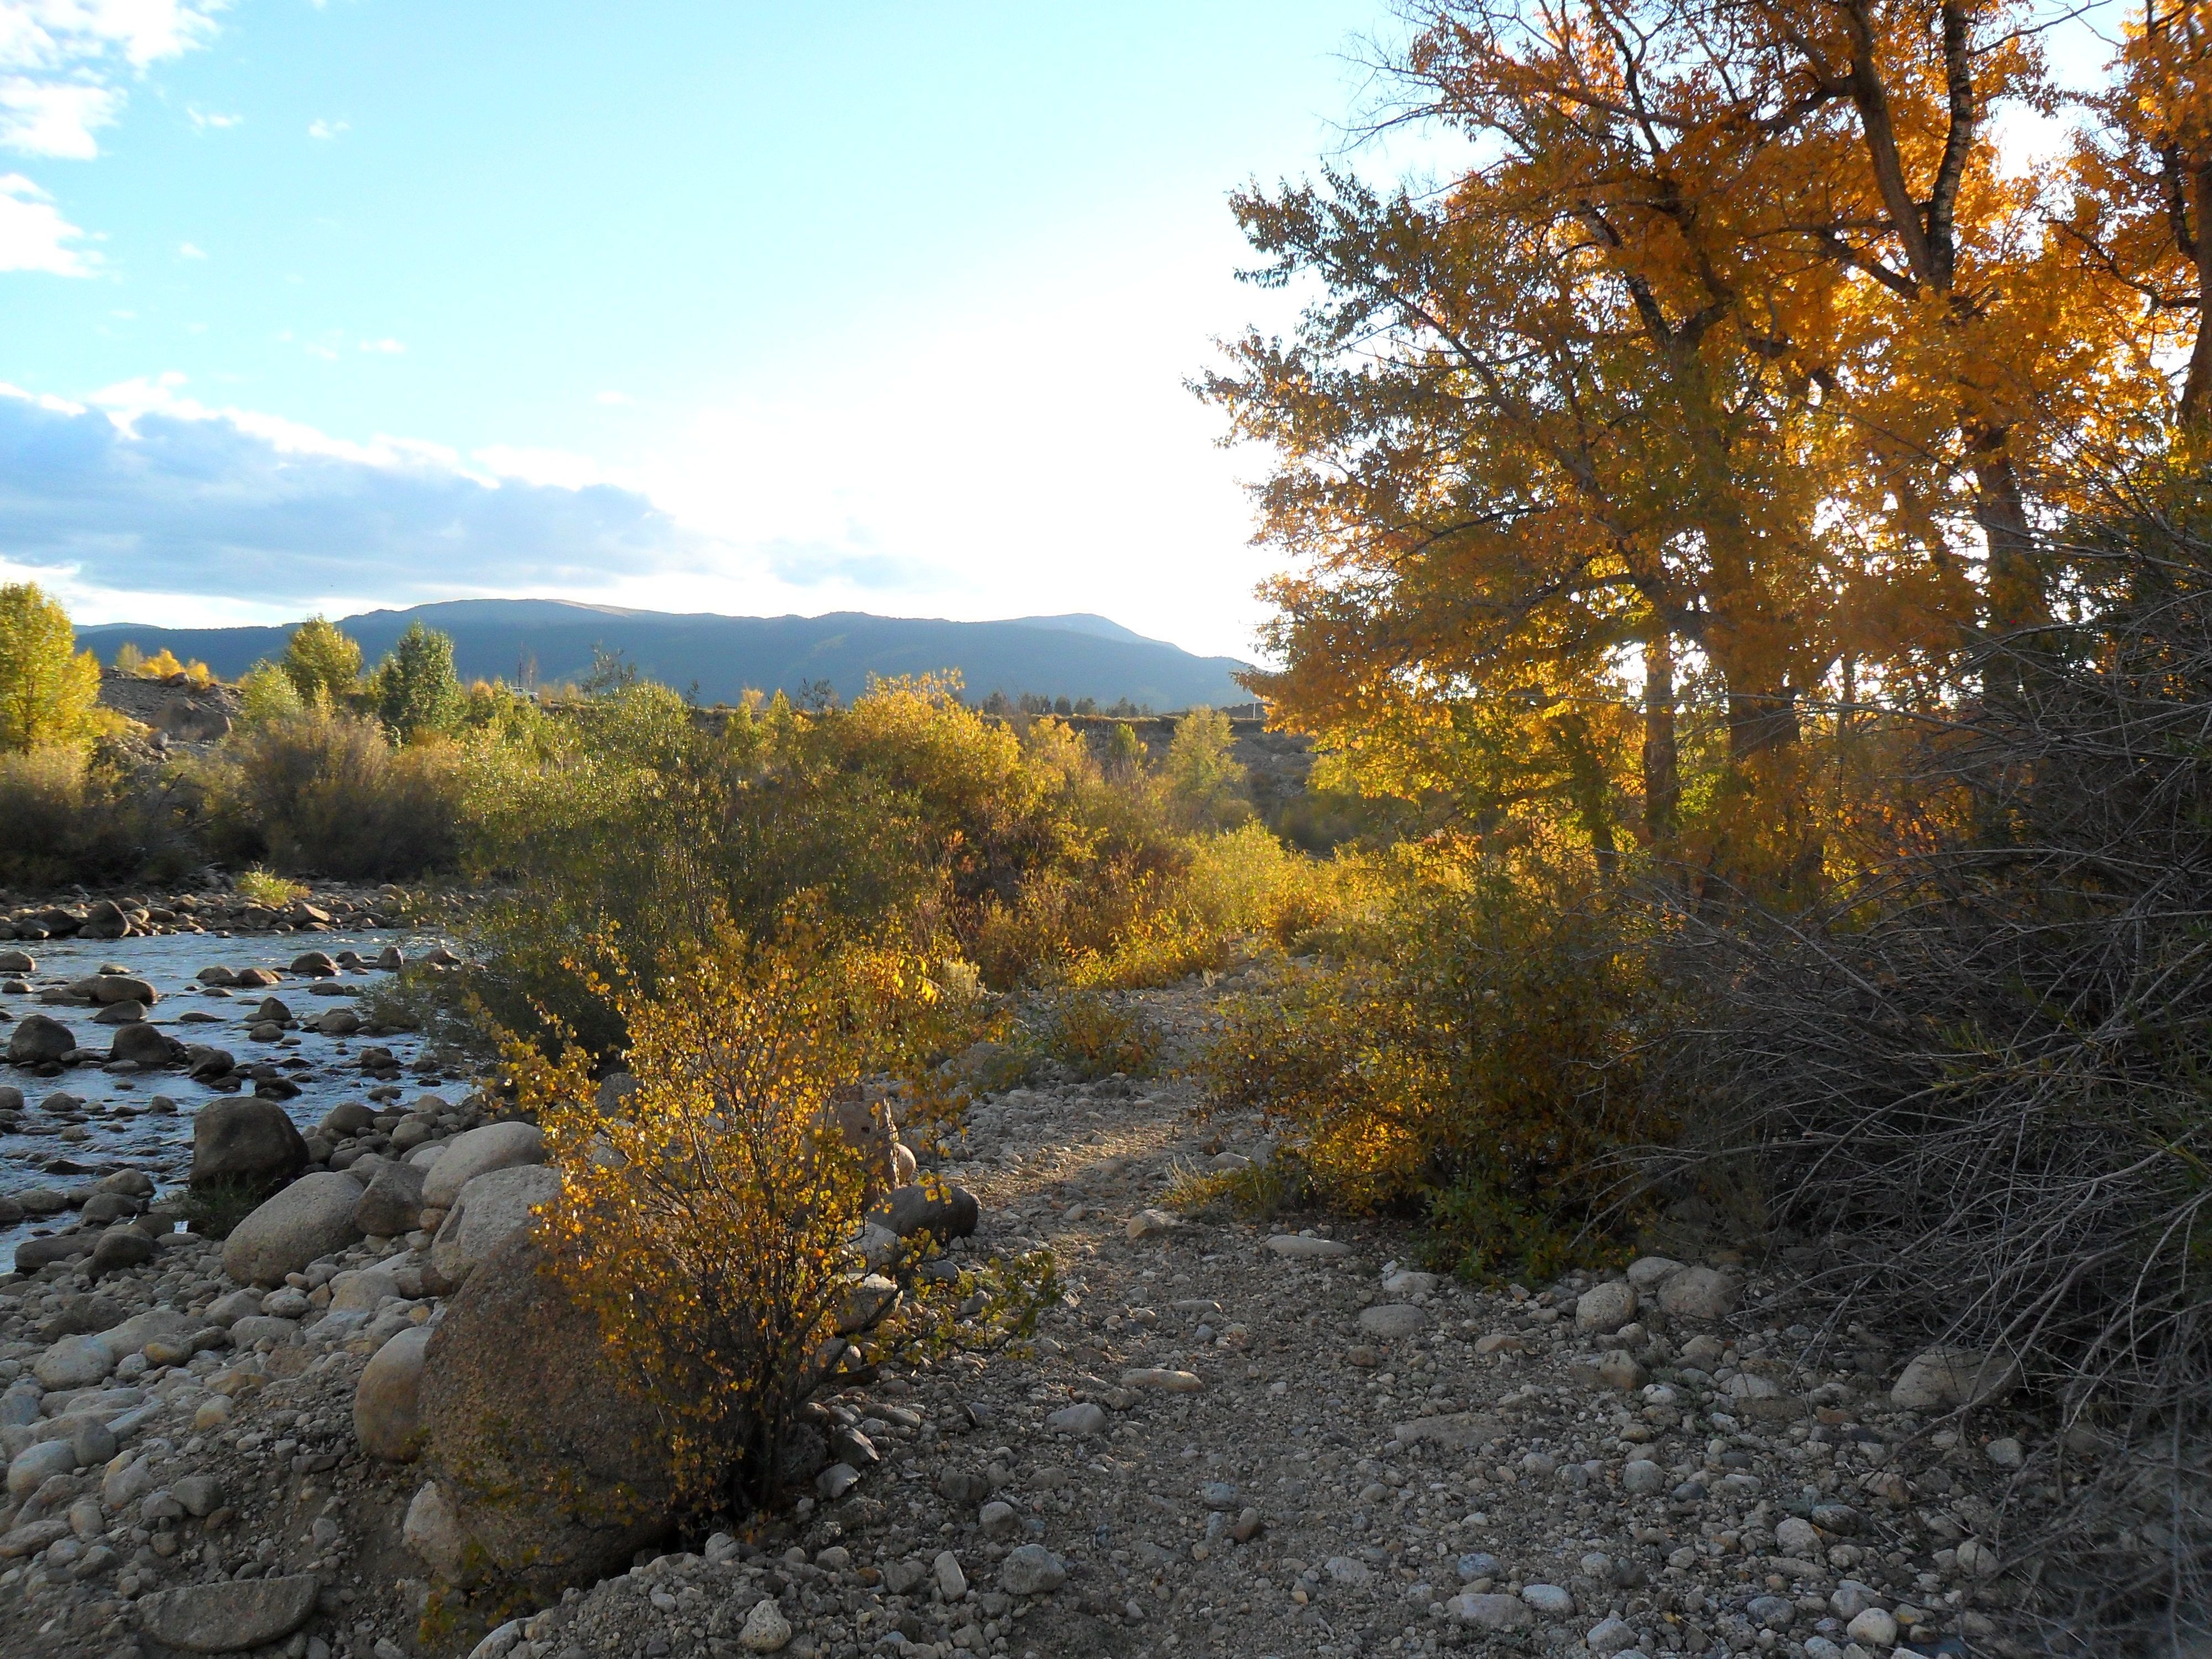
landscape, tree, nature, forest, wilderness, mountain, trail, sunlight, morning, leaf, fall, foliage, autumn, scenery, season, ridge, trees, woodland, ecosystem, woody plant